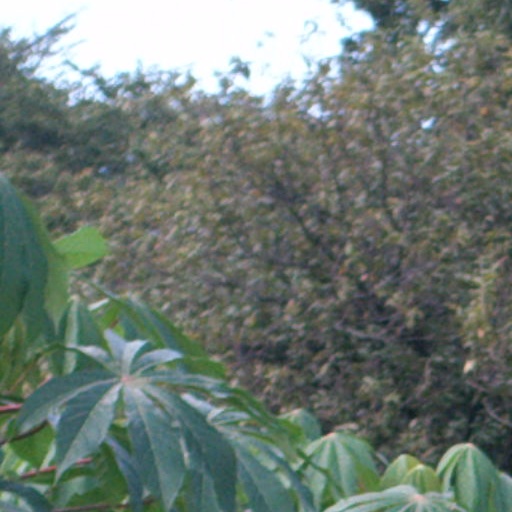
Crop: cassava